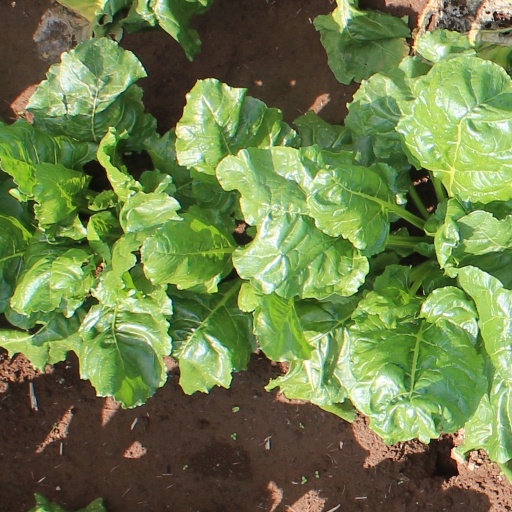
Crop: sugar beet